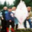
Label: flatfish